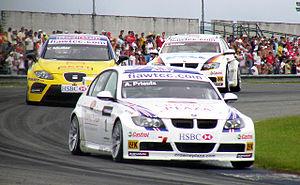
Édition 2007 du Championnat du monde des voitures de tourisme.
Racing Bart Mampaey est une écurie de course automobile belge basée à Malines et fondée en 1994 par Bart Mampaey pour participer aux compétitions de voitures de tourisme.
Andy Priaulx, né le 8 août 1974 à Guernsey, est un pilote automobile britannique, champion du monde des pilotes de voitures de tourisme en 2005, 2006 et 2007, et champion d'Europe 2004 pour le compte de l'écurie BMW.
Le sport automobile est l'un des sports les plus populaires au Royaume-Uni. Cette nation est l'une des plus importantes de l'histoire du sport automobile à partir de la deuxième moitié du XXᵉ siècle, avec de nombreux pilotes sacrés champions du monde de différentes catégories, des écuries automobiles parmi les prestigieuses. Le Royaume-Uni accueille des manches des championnats les plus prestigieux. La Motor Sports Association est l'organisation qui dirige le sport automobile au Royaume-Uni.